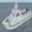
Label: ship